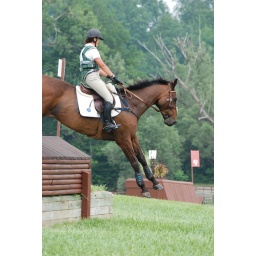
Hopping down over the house on the hill at Stuart Horse Trials.